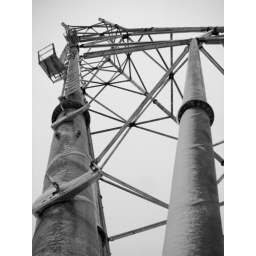
The new peak-to-peak gondola at Whister/Blackcomb. This tower is about 16 stories high, and the largest span is over 3km!!!